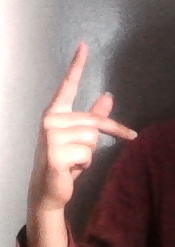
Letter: dha